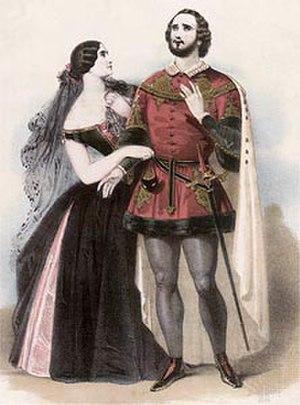
Giulia Grisi est une cantatrice italienne née le 22 mai 1811 à Milan, alors capitale du Royaume d'Italie, et morte le 29 novembre 1869 à Berlin.
Giovanni Matteo de Candia dit Mario est un chanteur d'opéra italien né le 17 octobre 1810 à Cagliari en Sardaigne et mort le 11 décembre 1883 à Rome.